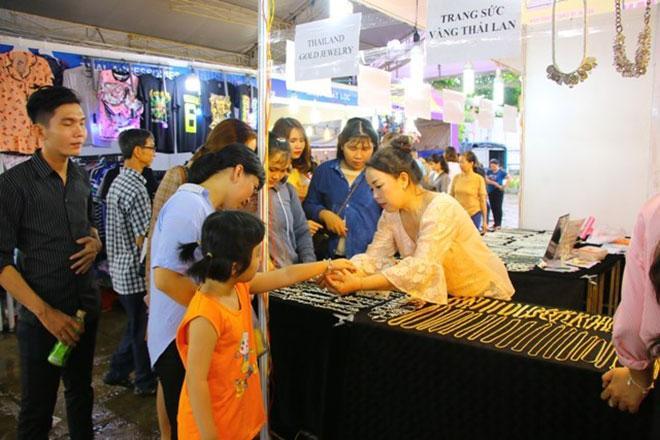
ở phía bên trái của khung hình là quầy bán quần áo